Rheinisches Landesmuseum Bonn

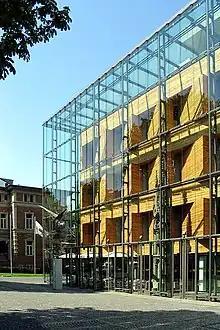
Rheinisches Landesmuseum Bonn.

The Rheinisches Landesmuseum Bonn, or LVR-LandesMuseum Bonn, is a museum in Bonn, Germany, run by the Rhineland Landscape Association. It is one of the oldest museums in the country. In 2003 it completed an extensive renovation. The museum has a number of notable ancient busts and figures dating back to Roman times.